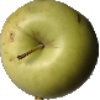
Label: Apple Golden 3